Lida

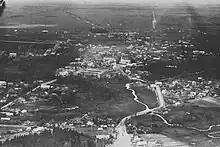
Bird's eye view of Lida in the 1920s

There are passing mentions of Lida in chronicles from 1180. Until the early 14th century, the settlement at Lida was a wooden fortress in Lithuania proper. In 1323, the Grand Duke of Lithuania Gediminas built a brick fortress there. The generally considered founding year of Lida is 1380. The fortress withstood Crusader attacks from Prussia in 1392 and 1394 but was burned to the ground in 1710. Following the death of Gediminas, when Lithuania was divided into principalities, Lida became the capital of one of them, the seat of Algirdas.